New Amsterdam

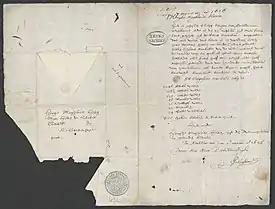
1626 letter in Dutch by Pieter Schaghen stating the purchase of Manhattan for 60 gulden.

In 1620 the Pilgrims attempted to sail to the Hudson River from England. However, "Mayflower" reached Cape Cod (now part of Massachusetts) on November 9, 1620, after a voyage of 64 days. For a variety of reasons, primarily a shortage of supplies, "Mayflower" could not proceed to the Hudson River, and the colonists decided to settle near Cape Cod, establishing the Plymouth Colony.